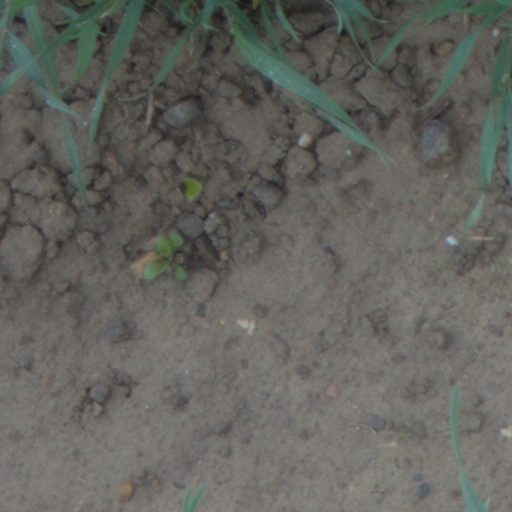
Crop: wheat